Anne Hathaway

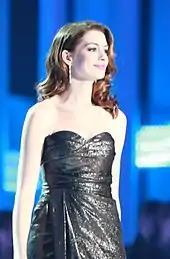
Hathaway at the Nobel Peace Prize Concert in 2010, which she hosted with actor Denzel Washington

Hathaway reunited with Jake Gyllenhaal as a free-spirited artist with Parkinson's disease in Edward Zwick's erotic romantic comedy-drama "Love & Other Drugs", based on the nonfiction book "Hard Sell: The Evolution of a Viagra Salesman" by Jamie Reidy. For the role, she spent time with a Parkinson's patient to research the disease, and in preparation for its nude scenes, she watched films of Kate Winslet and Penélope Cruz who, in Hathaway's view, had performed nudity with sensitivity and dignity. She believed these scenes would not discourage socially conservative people from watching the film. Critics generally praised the film's adult romance, but were unenthusiastic about its plot elements. Hathaway's performance, which Ebert called "warm, lovable", earned her a Satellite Award and a nomination for the Golden Globe Award for Best Actress – Comedy or Musical. Together with actor Denzel Washington, Hathaway hosted the Nobel Peace Prize Concert in Oslo, Norway in December 2010. Two months later, she and James Franco hosted the 83rd Academy Awards. Critics were unenthusiastic about their chemistry, but thought Hathaway gave her best and did a better job than Franco, who they felt seemed uninterested. At the 63rd Primetime Emmy Awards, she garnered an Outstanding Variety Special (Live) nomination.